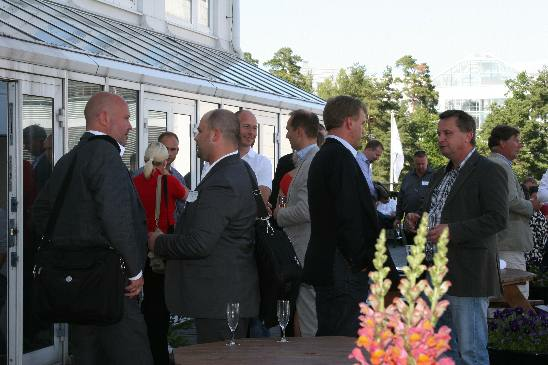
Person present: Yes